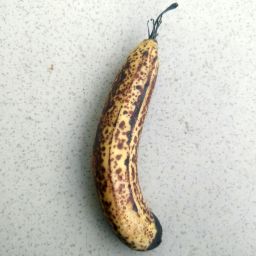
Fruit: Banana
Quality: Bad